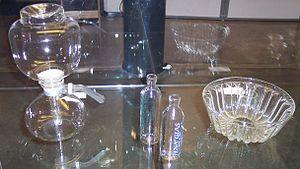
Schott Glaswerke AG, verrerie Schott, ou plus simplement Schott est le nom d'une manufacture industrielle de produits en verre de très haute qualité, comme les fibres optiques et les composants des écrans plats, située à Mayence, dans le quartier de Mainz-Neustadt.